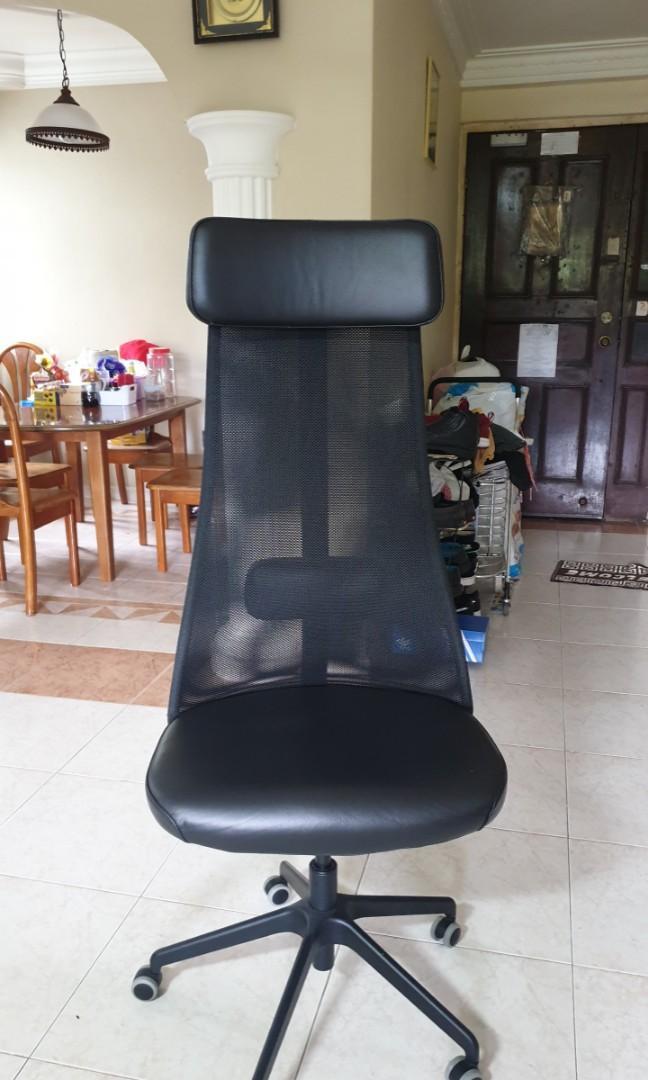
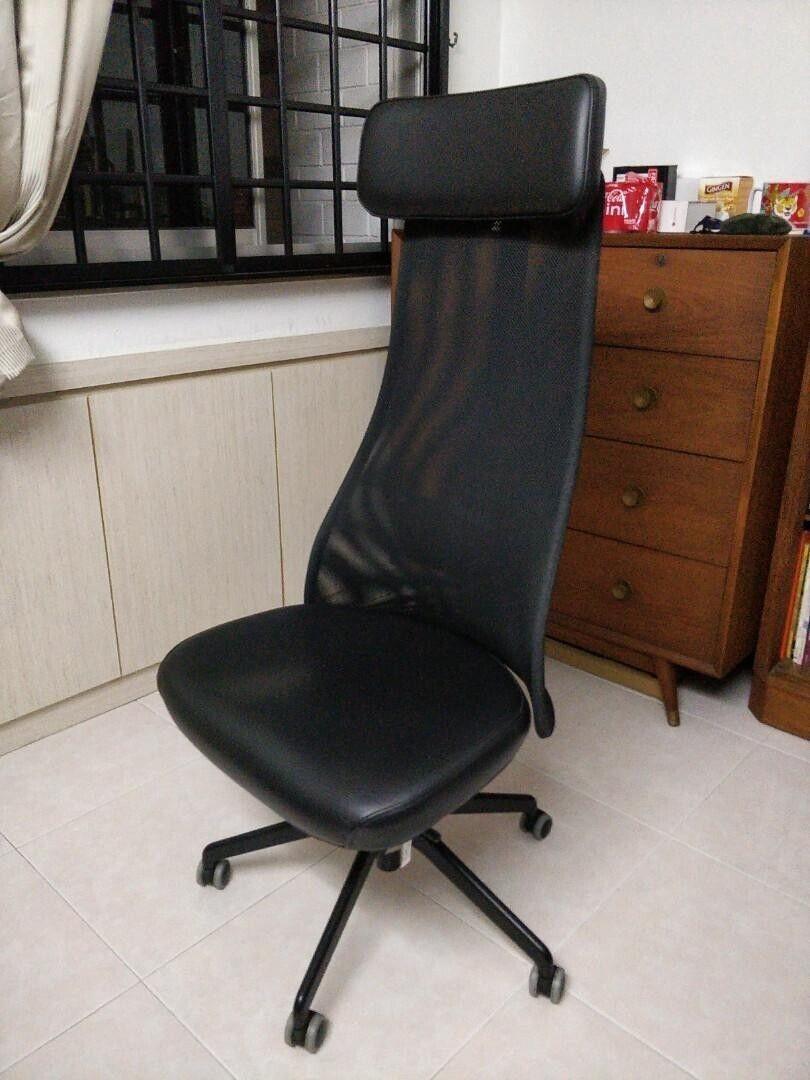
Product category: items_chair
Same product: yes